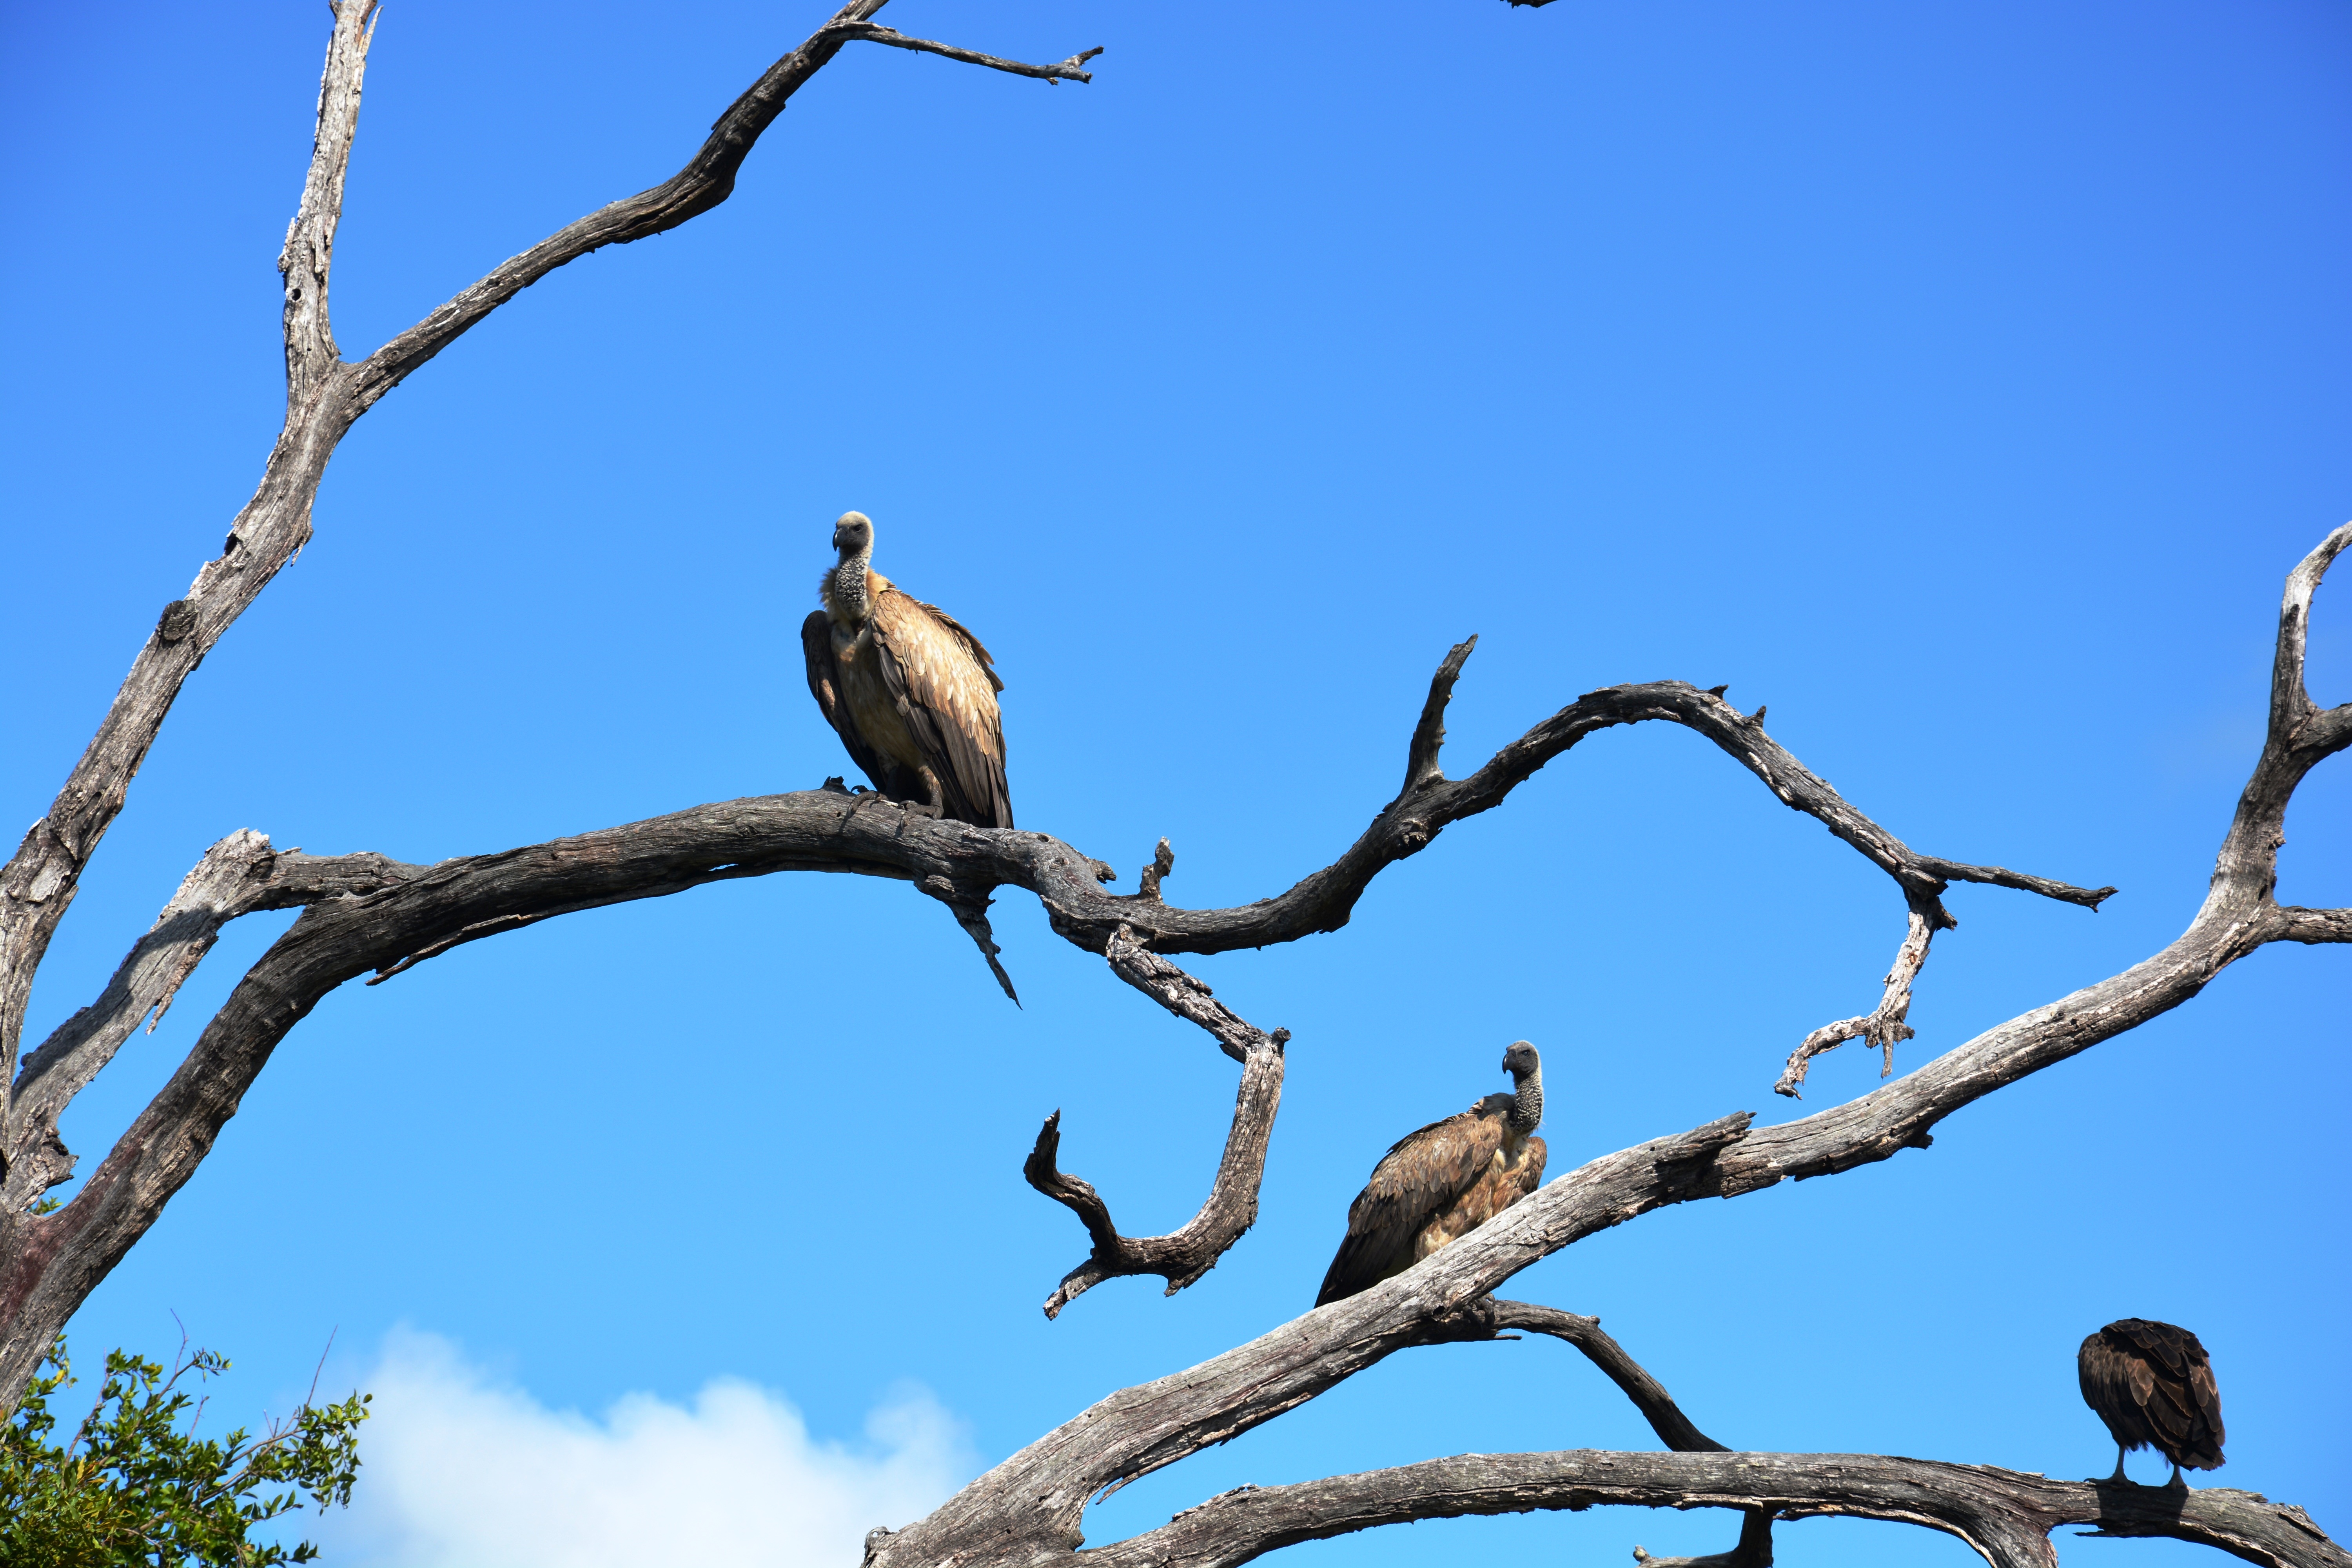
tree, nature, branch, bird, sky, wildlife, national park, fauna, birds, vertebrate, vulture, wildlife reserve, perching bird